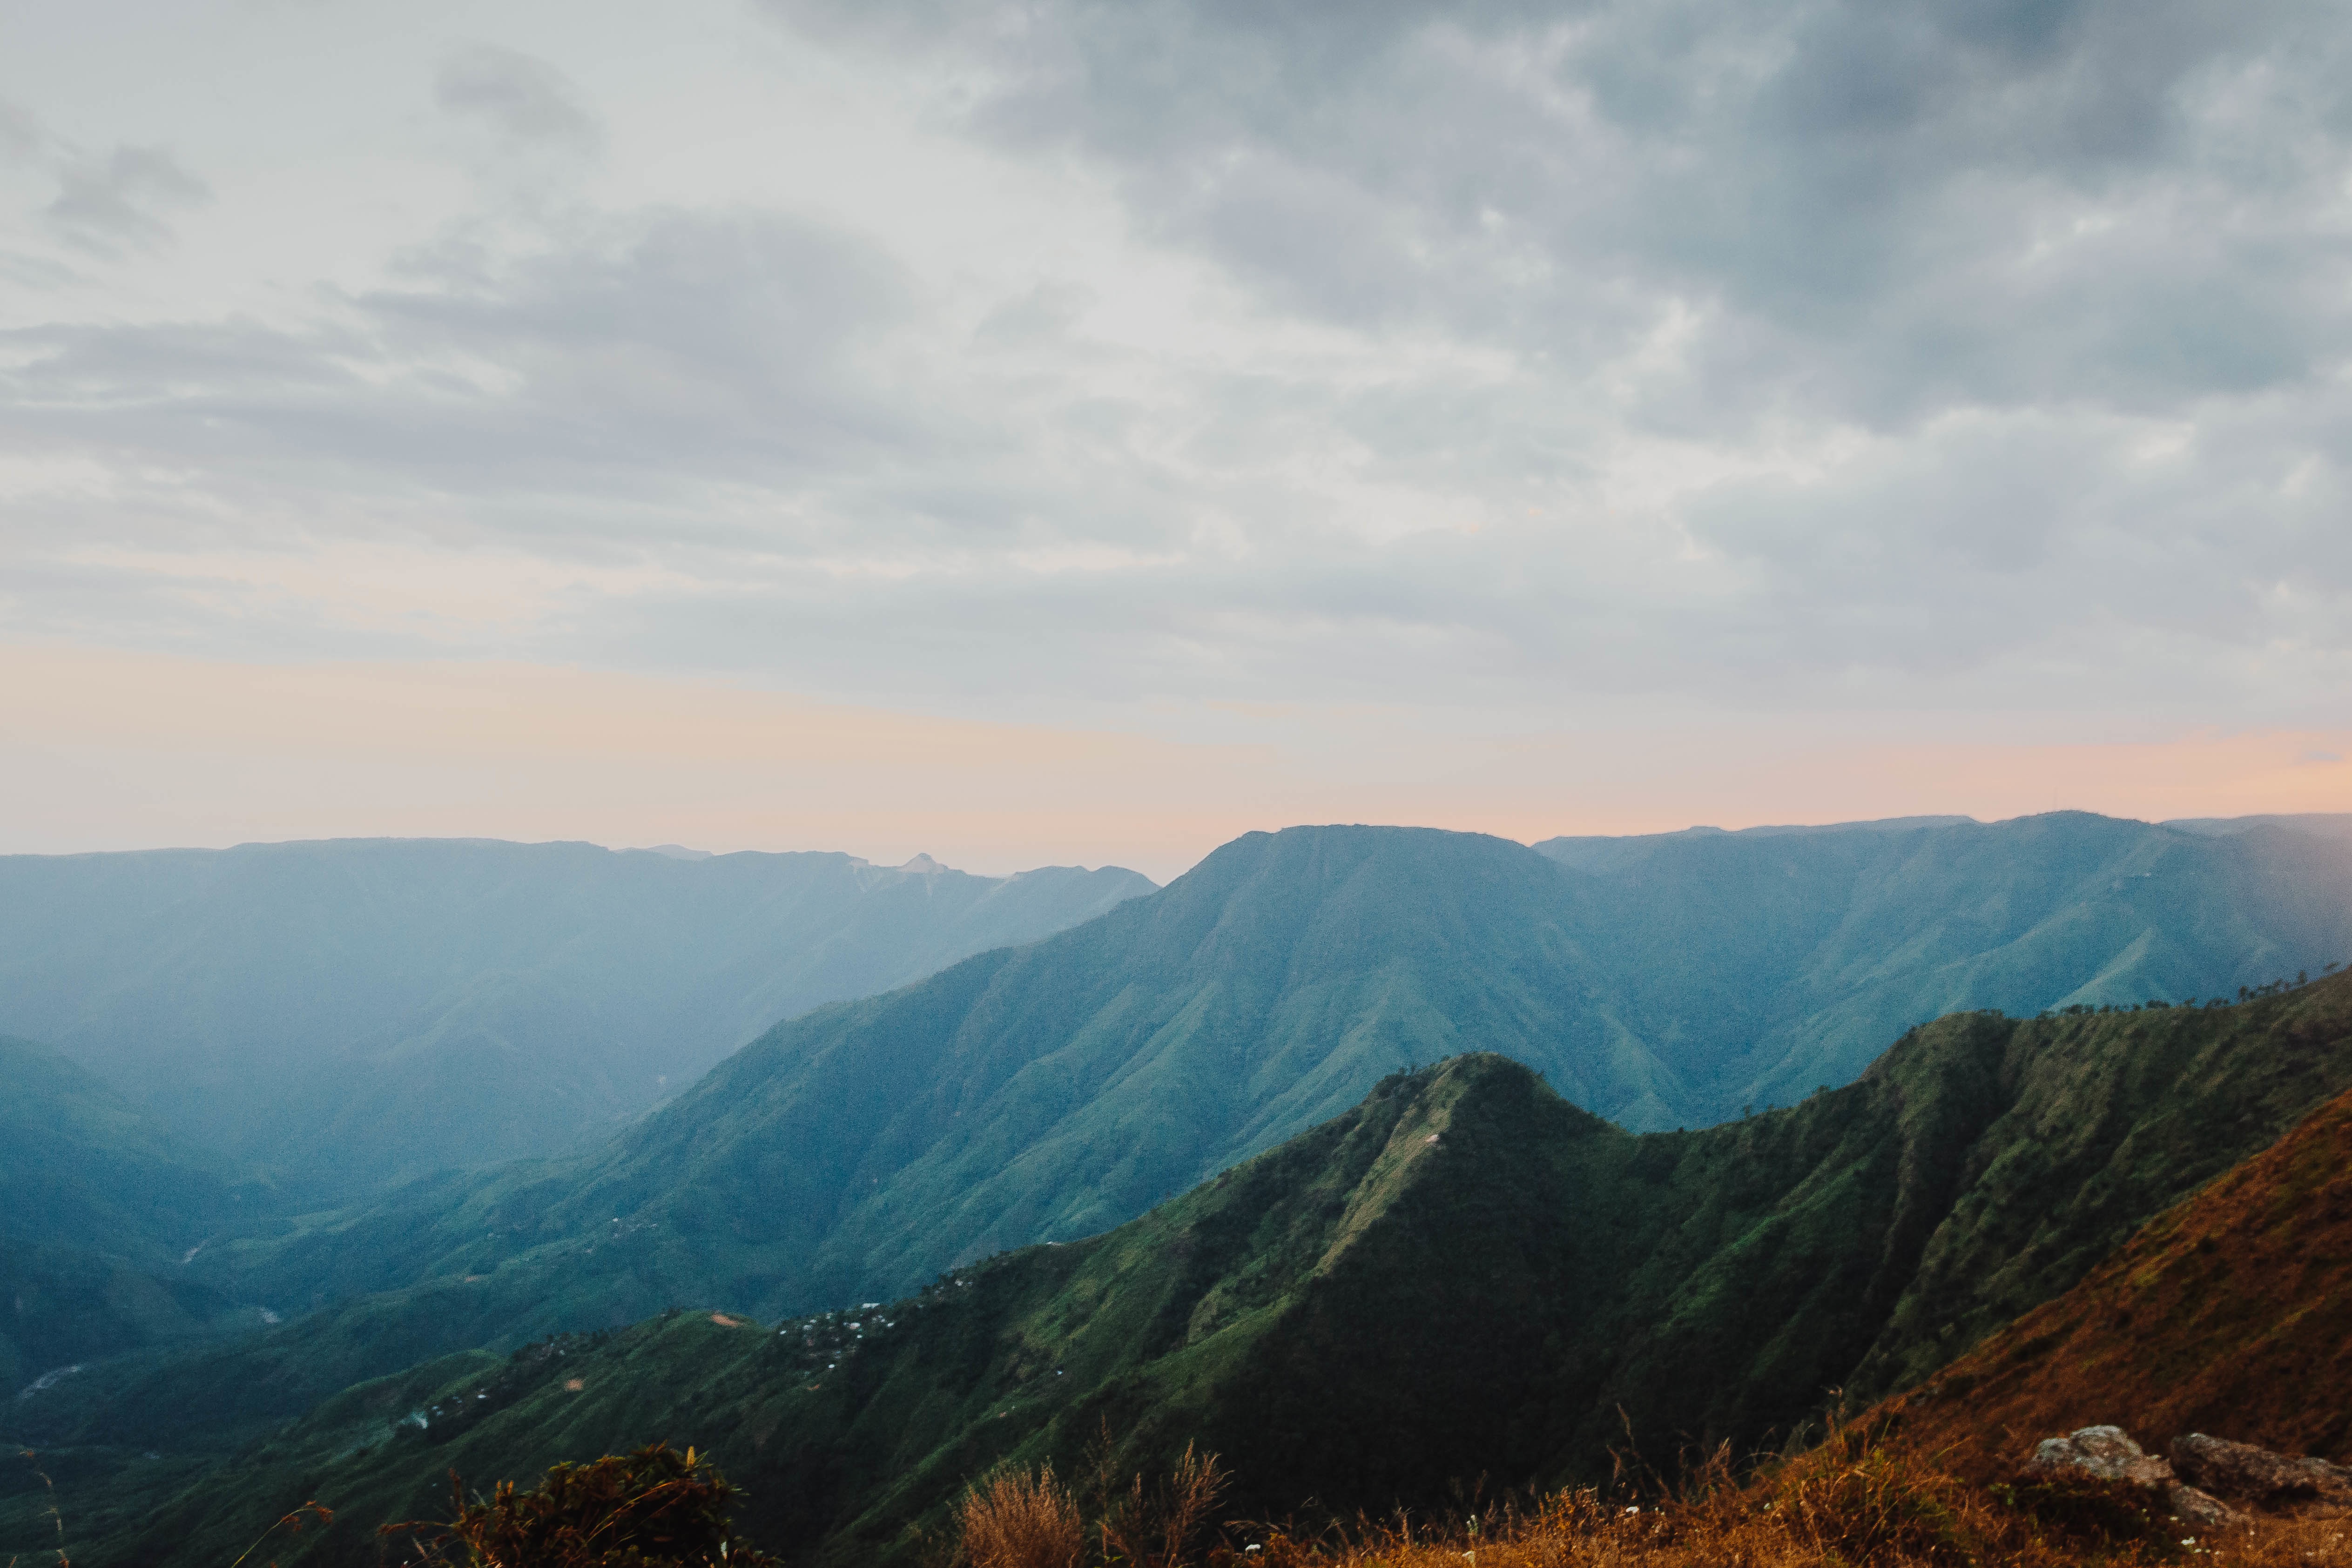
landscape, nature, wilderness, mountain, cloud, sky, morning, hill, valley, mountain range, ridge, summit, plateau, fell, landform, geographical feature, atmospheric phenomenon, mountainous landforms